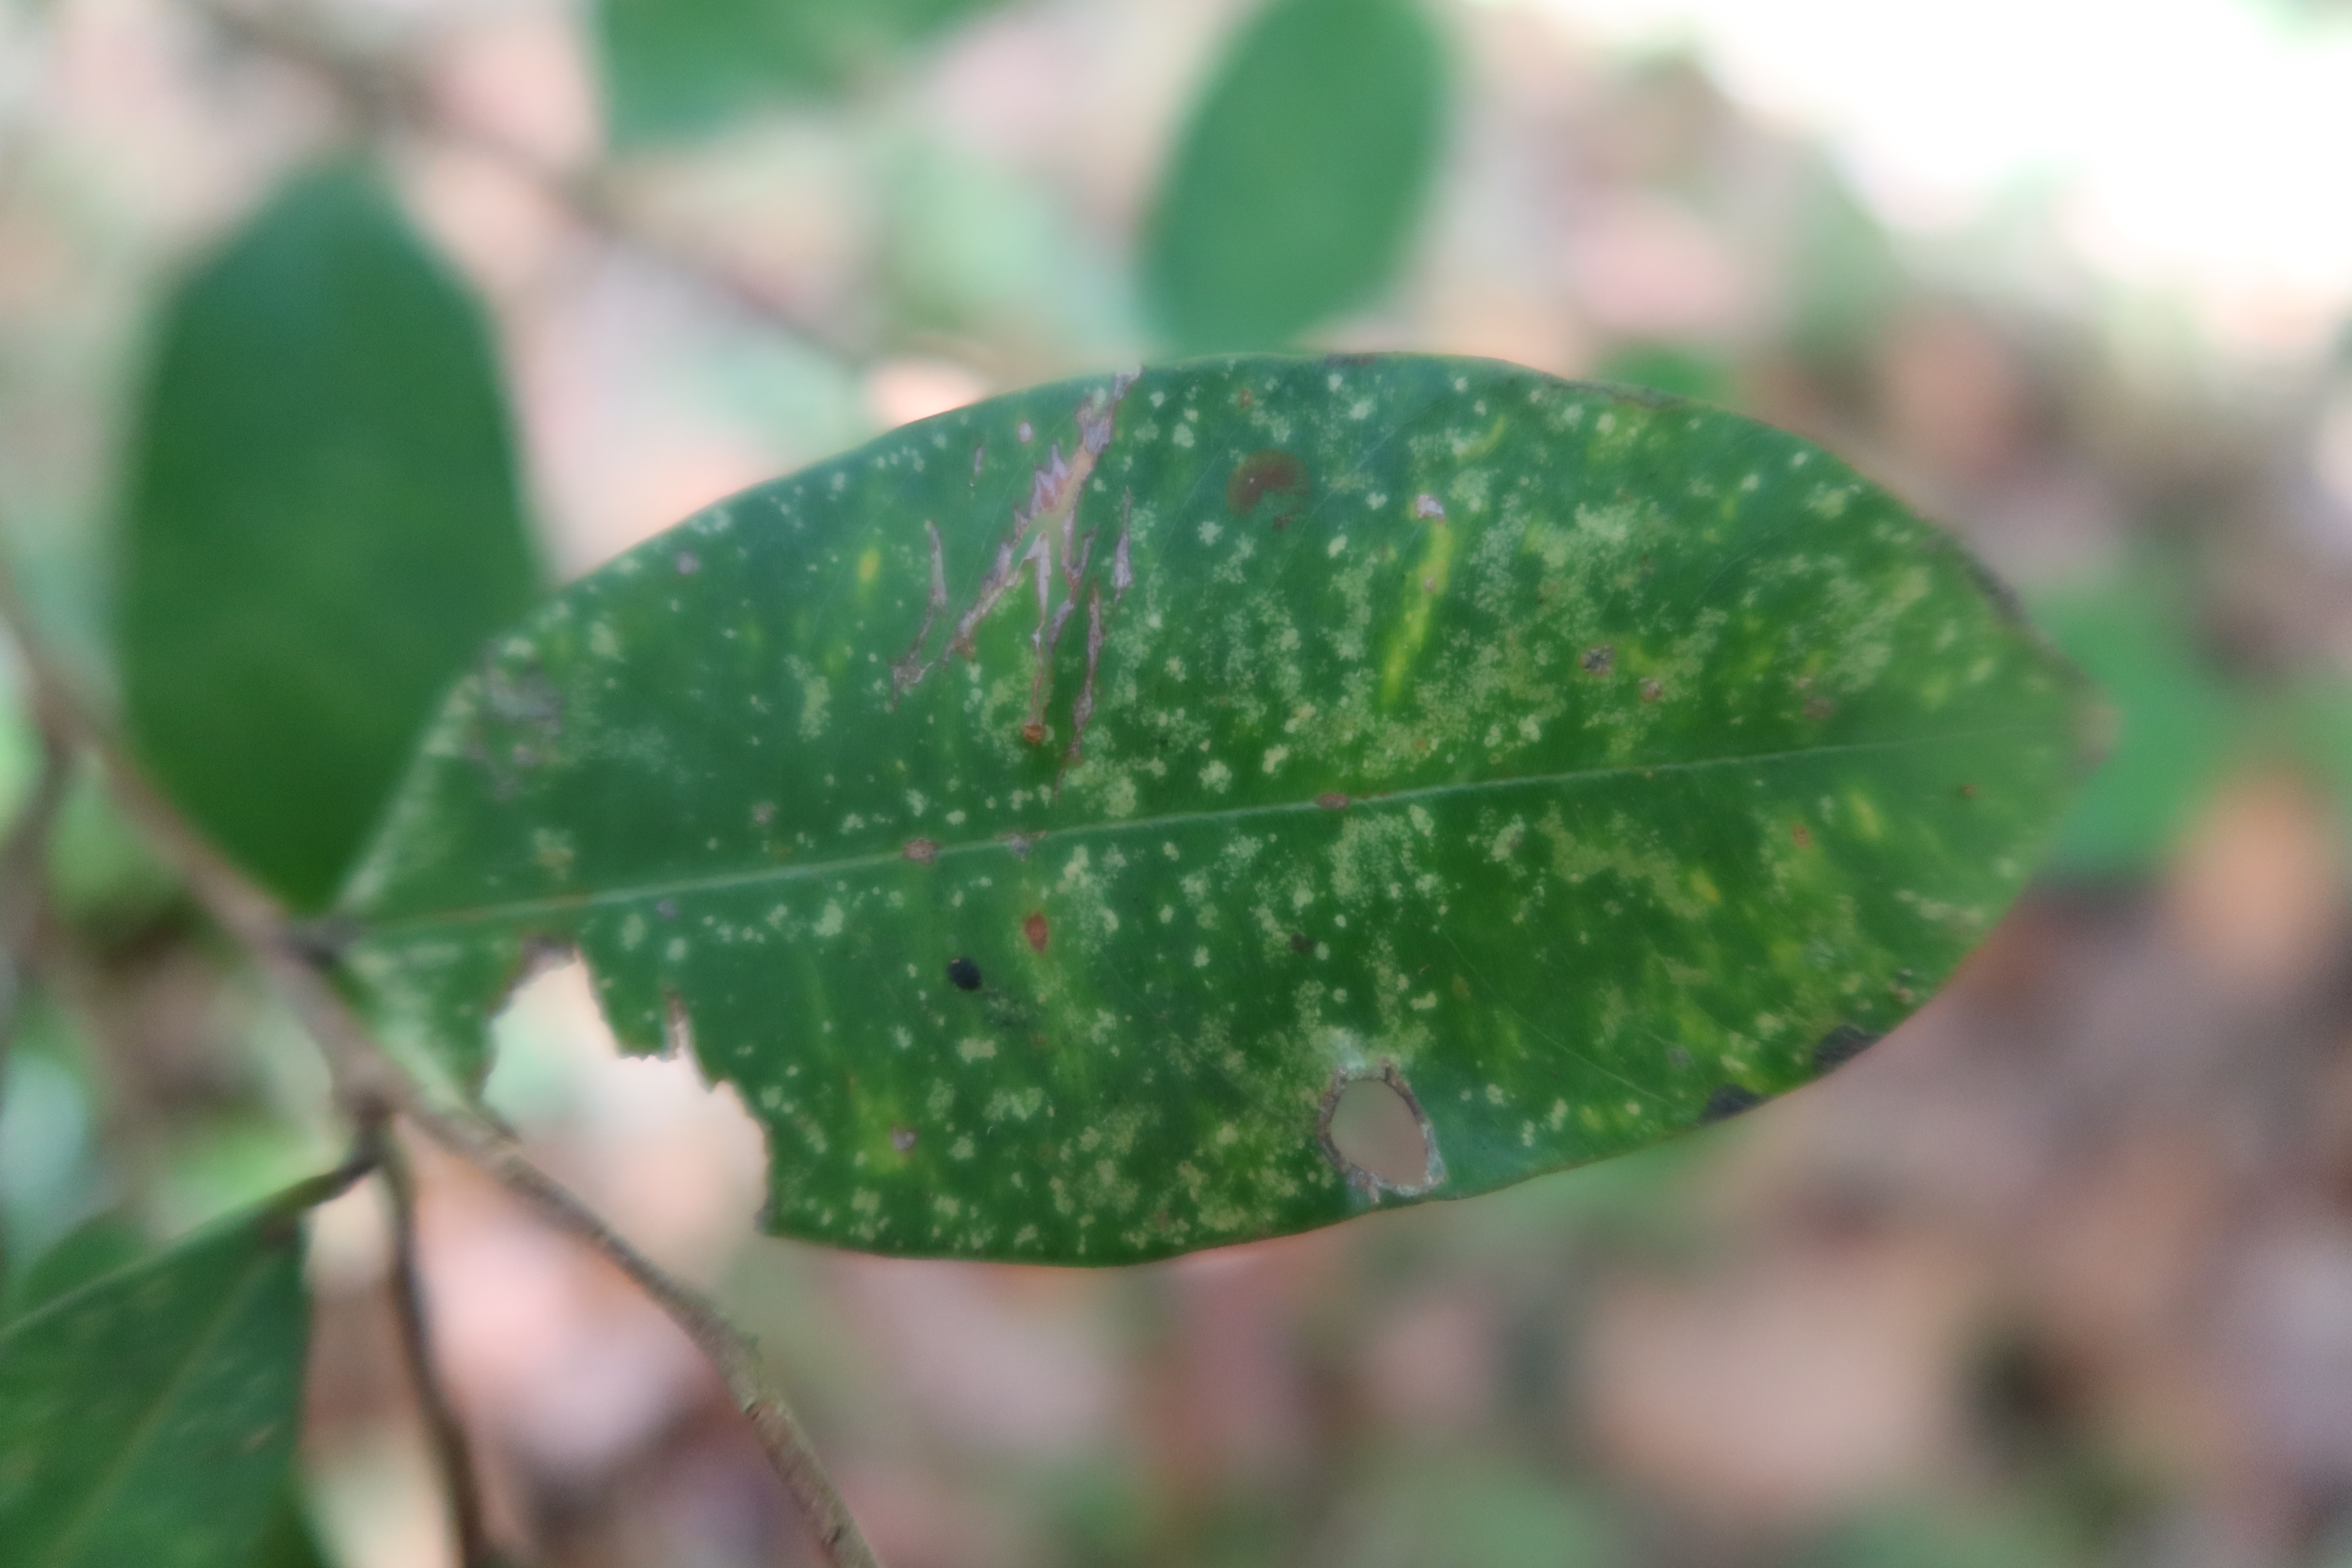
Label: Anthracnose